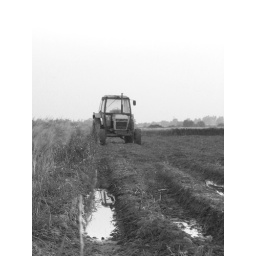
I really liked the abandoned feel of this tractor sitting on its own in a field near my house.